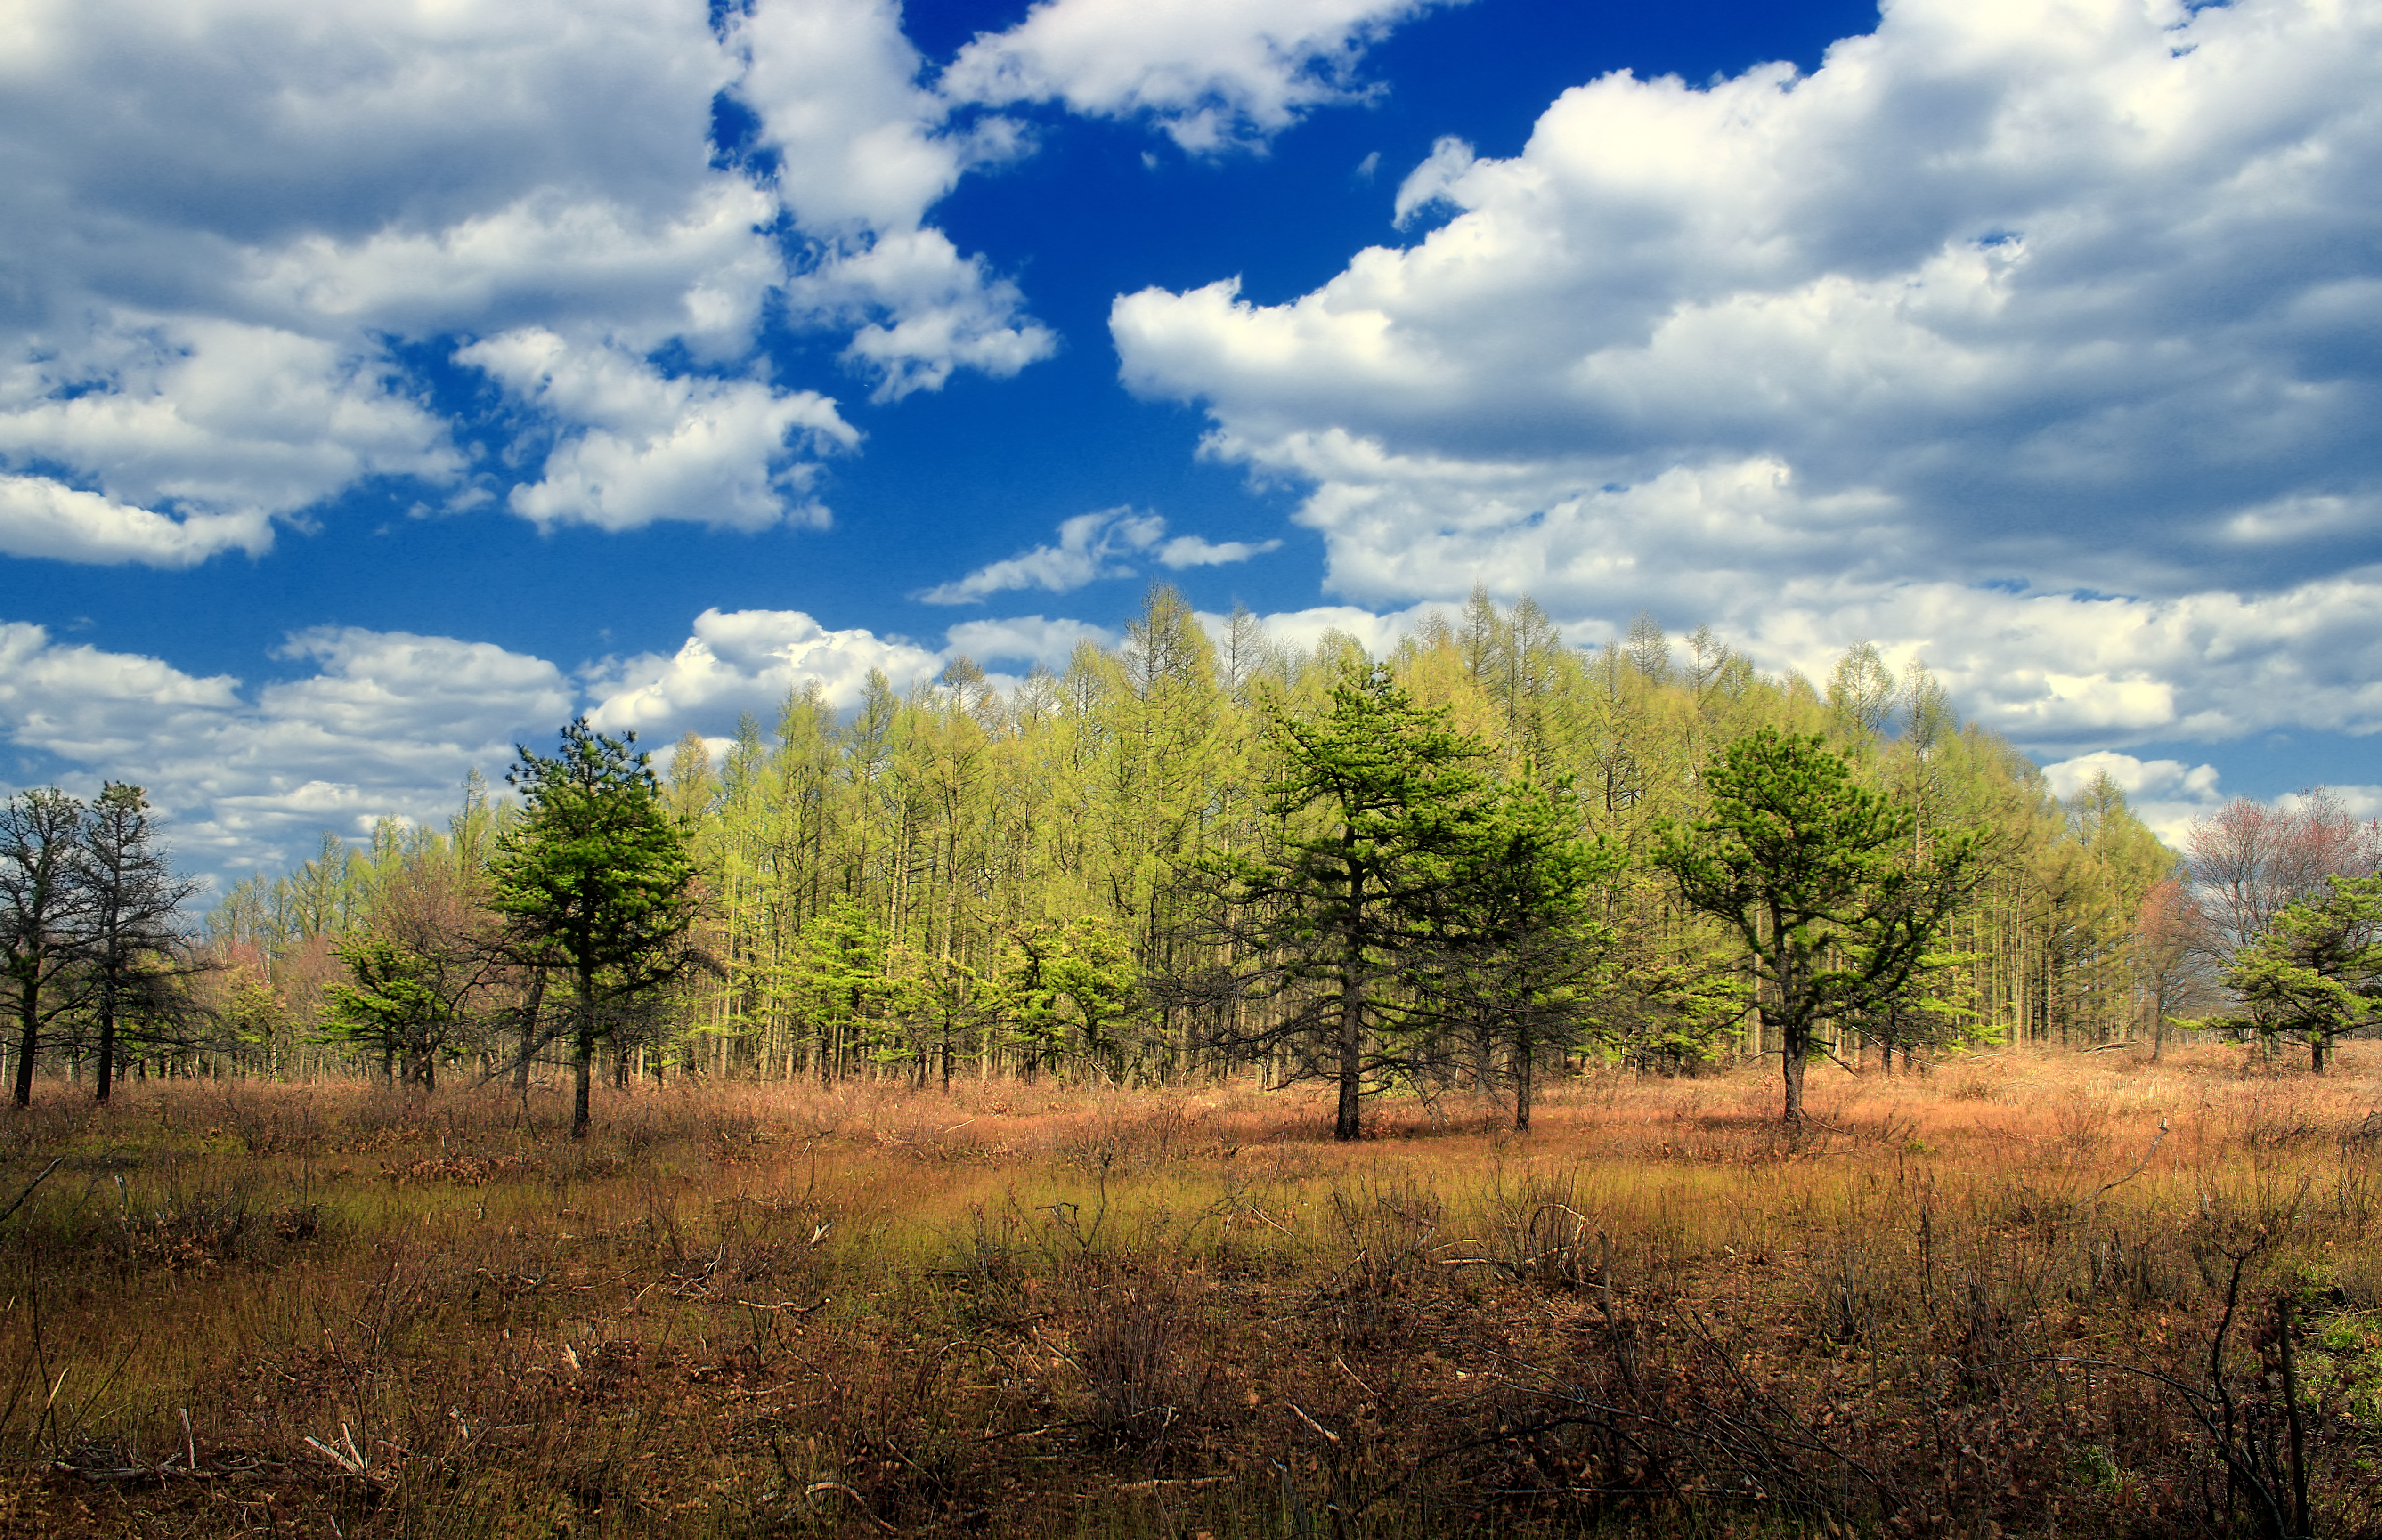
landscape, tree, nature, forest, grass, wilderness, mountain, cloud, plant, sky, field, meadow, prairie, morning, hill, spring, pasture, autumn, savanna, plain, trees, creativecommons, clouds, grassland, monroecounty, poconos, heaths, wetland, stratocumulus, pennsylvania, natureconservancy, patnc, barrens, mesictillbarrens, glacialtillbarrens, bog, tunkhannocktownship, bethlehemauthority, plateau, woodland, habitat, ecosystem, rural area, natural environment, geographical feature, atmospheric phenomenon, woody plant